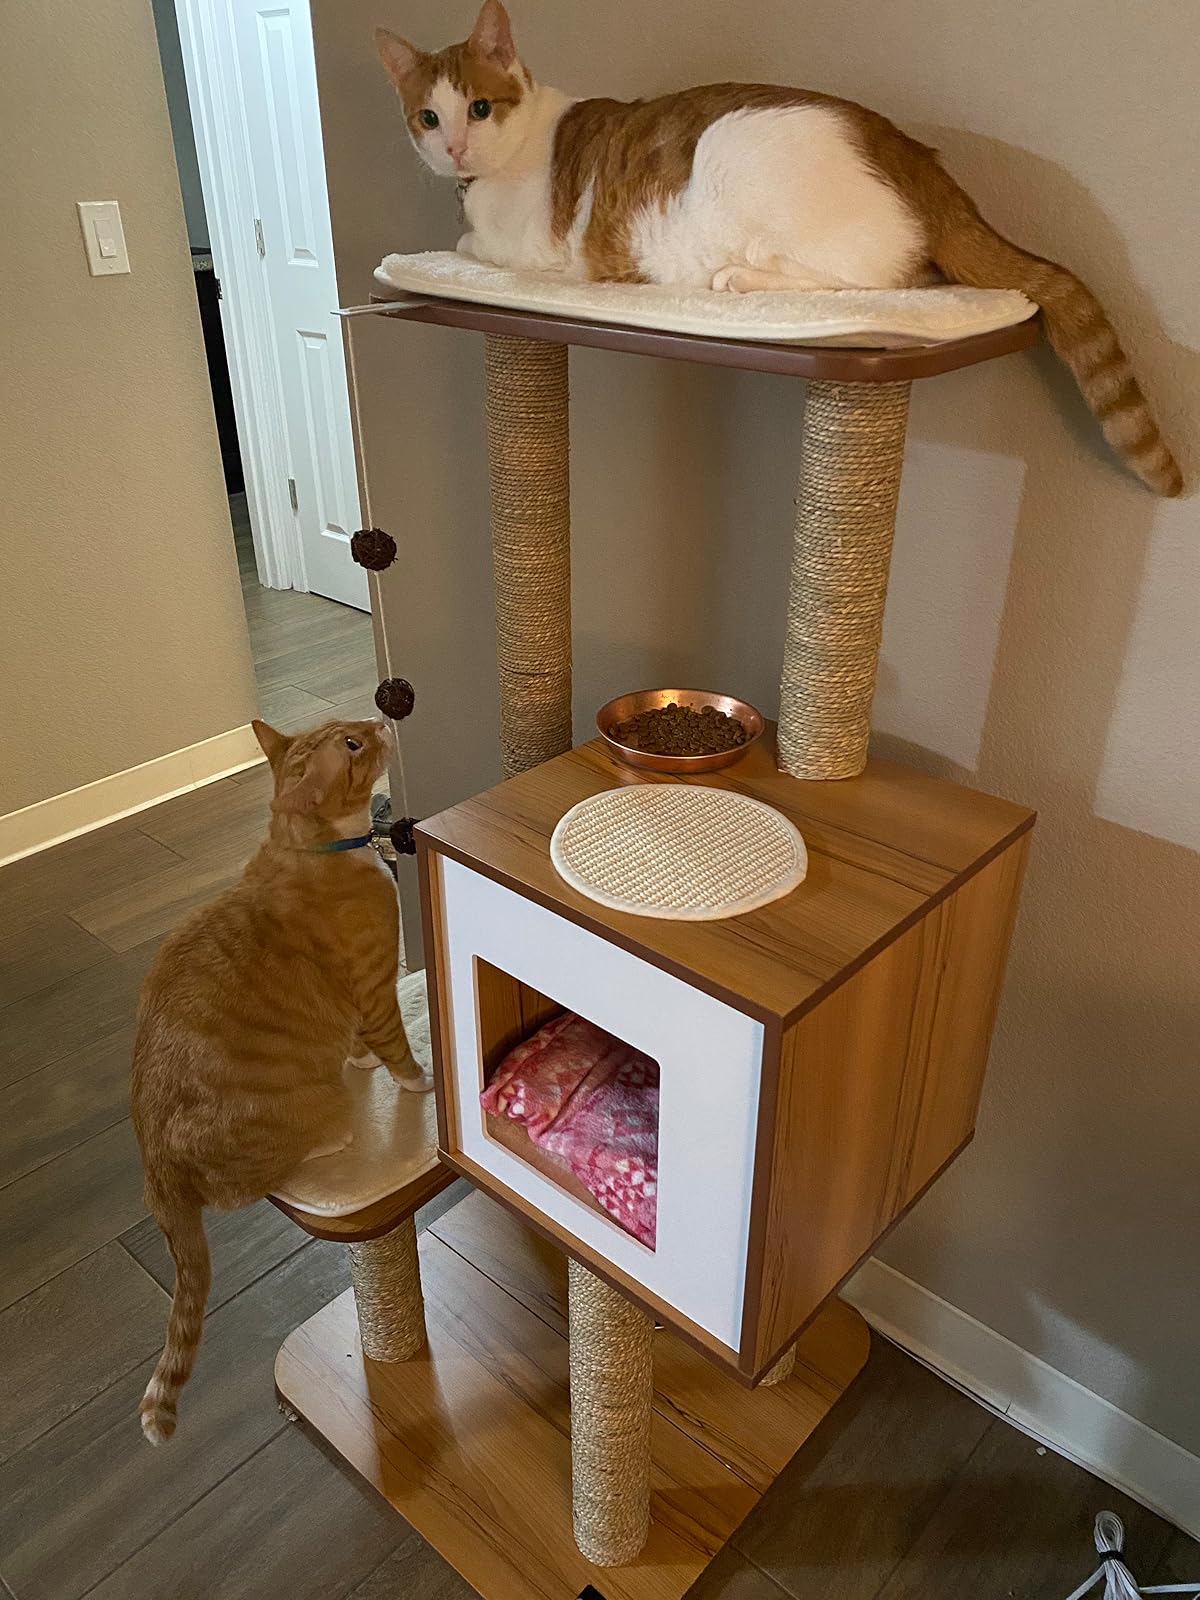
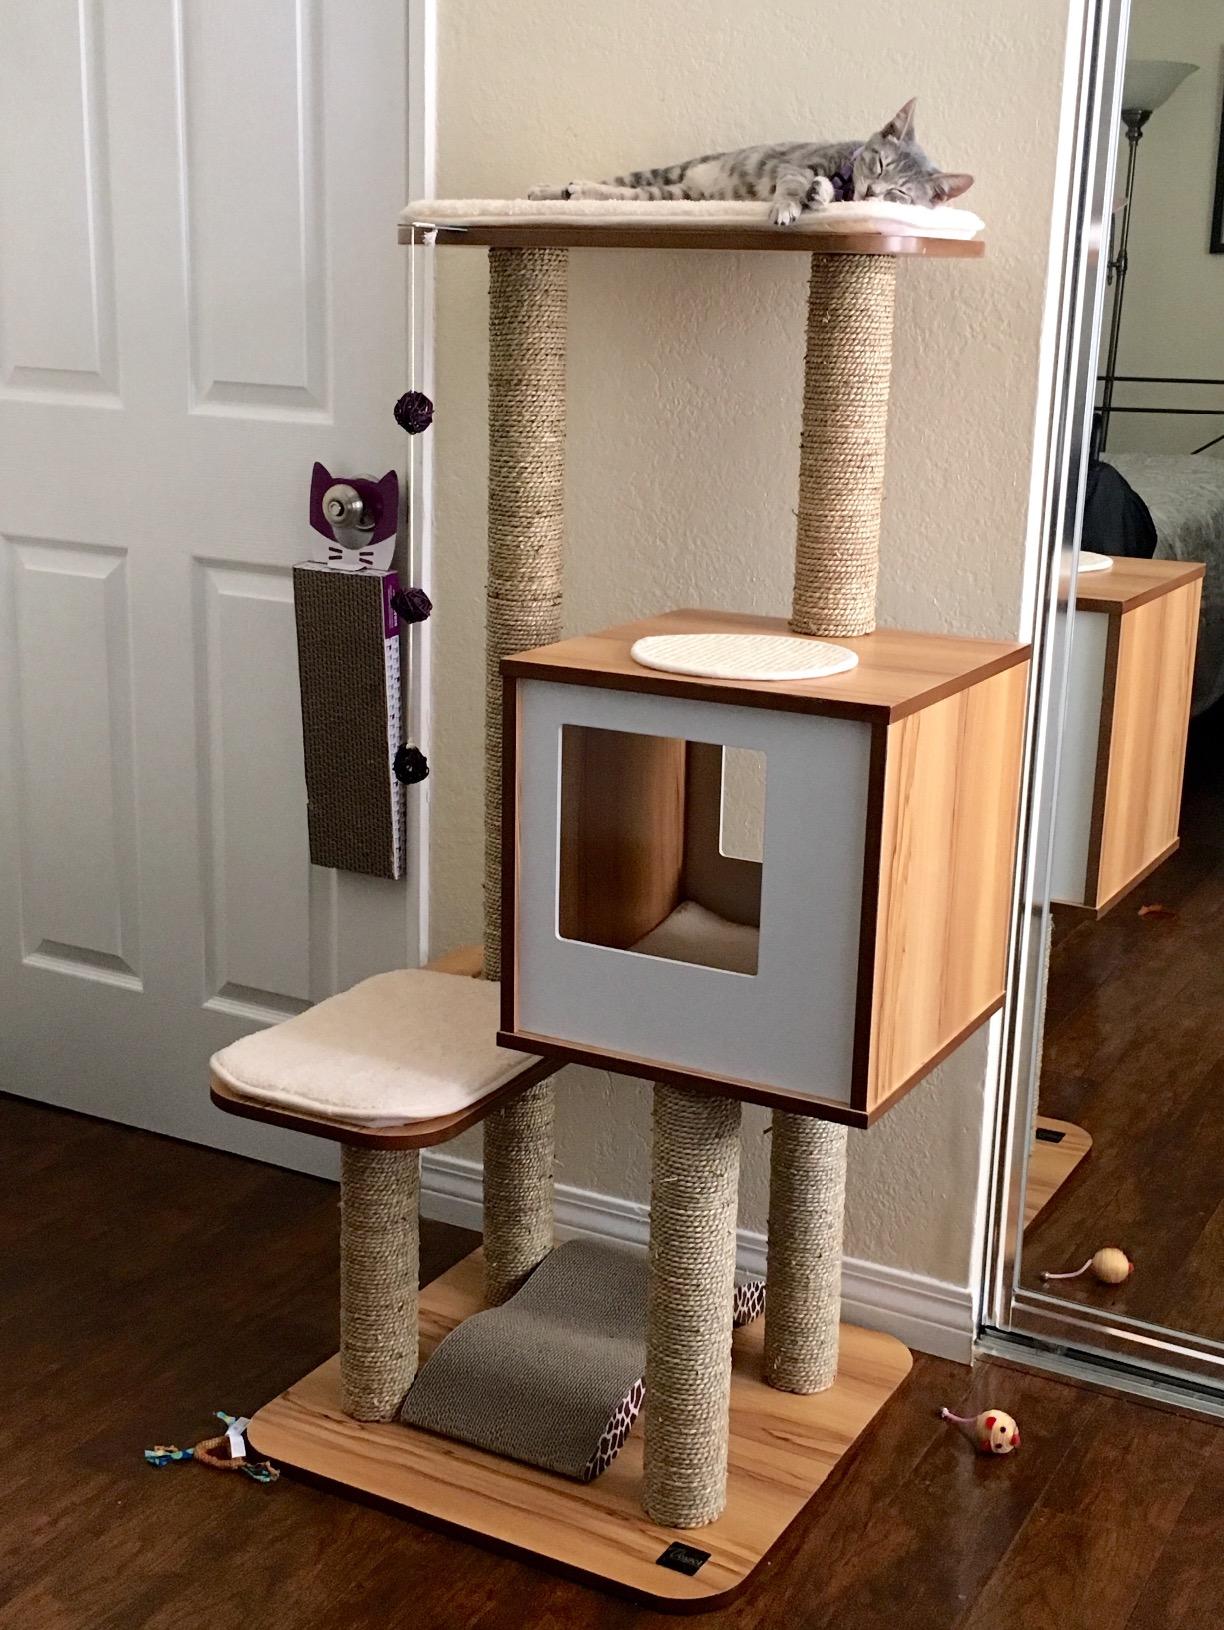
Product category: items_cat tree
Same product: yes